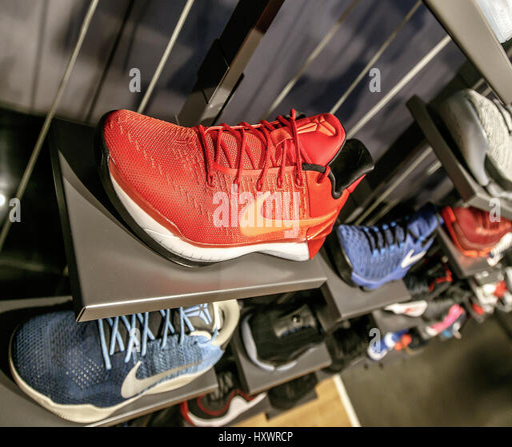
shoes for sale in the store